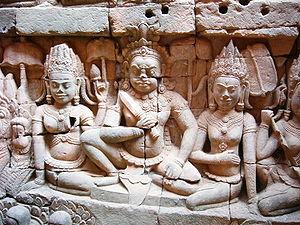
La Terrasse du Roi lépreux est située au nord de la Terrasse des éléphants, dans l'ancienne ville d'Angkor Thom, sur le site d'Angkor, au Cambodge.
L'architecture khmère est un style très spécifique de construction propre à l'Empire khmer, inspiré des édifices religieux hindouistes de l'Inde et qui affirma le caractère sacré du pouvoir des rois khmers déifiés par des temples gigantesques. Le site le plus connu est celui d'Angkor au Cambodge.